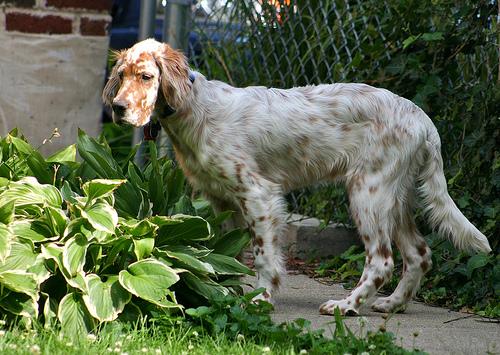
Breed: english setter